Fuzhou Metro

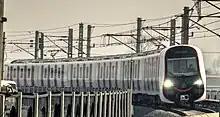
Train of Fuzhou Metro

The Model-B trains are used for Line 1. This kind of train consists of 6 cars with 256 seats and has a capacity of around 1,500 passengers. There are 28 trains ordered for Line 1, the first few of which were produced by CNR Tangshan Railway Vehicle Co., Ltd. in April 2015.